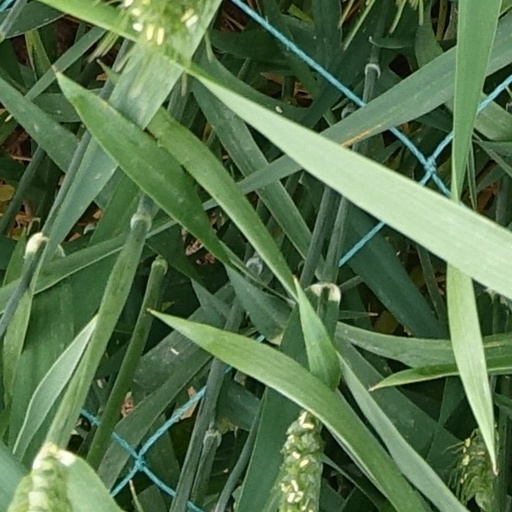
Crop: wheat